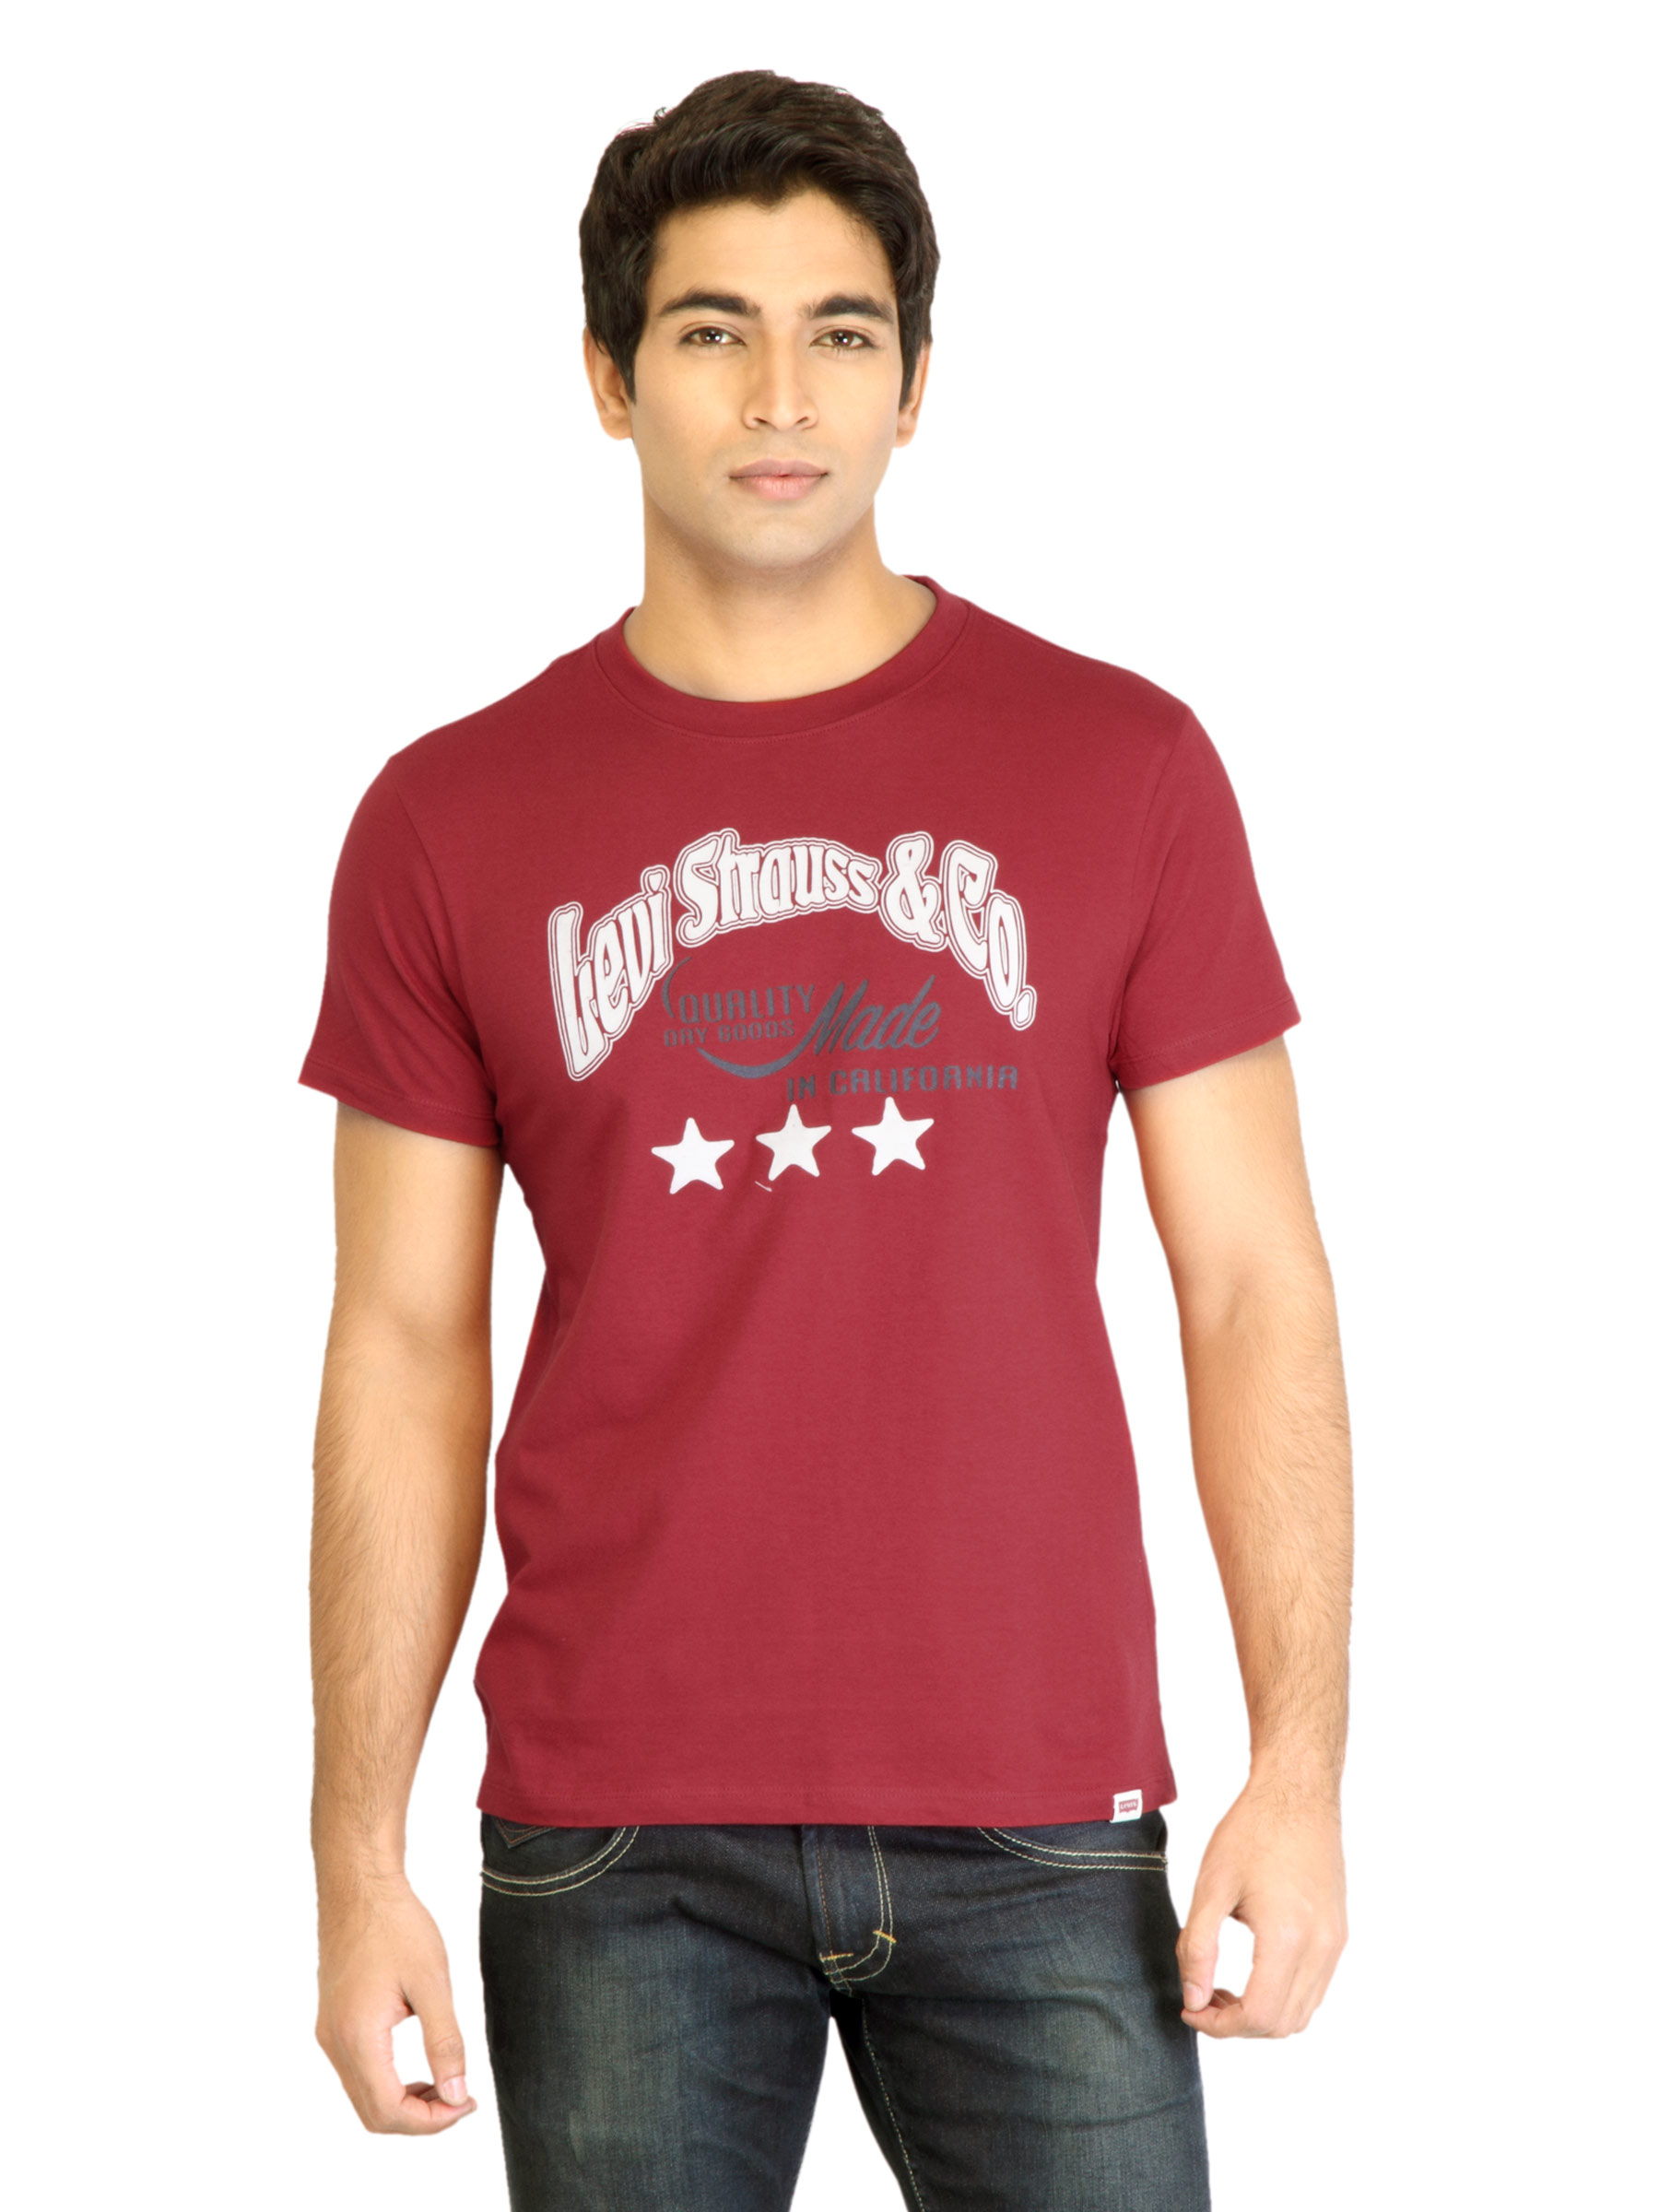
Levi's Men Printed Red Tshirts
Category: Apparel / Topwear / Tshirts
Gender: Men
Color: Red
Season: Fall 2011
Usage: Casual